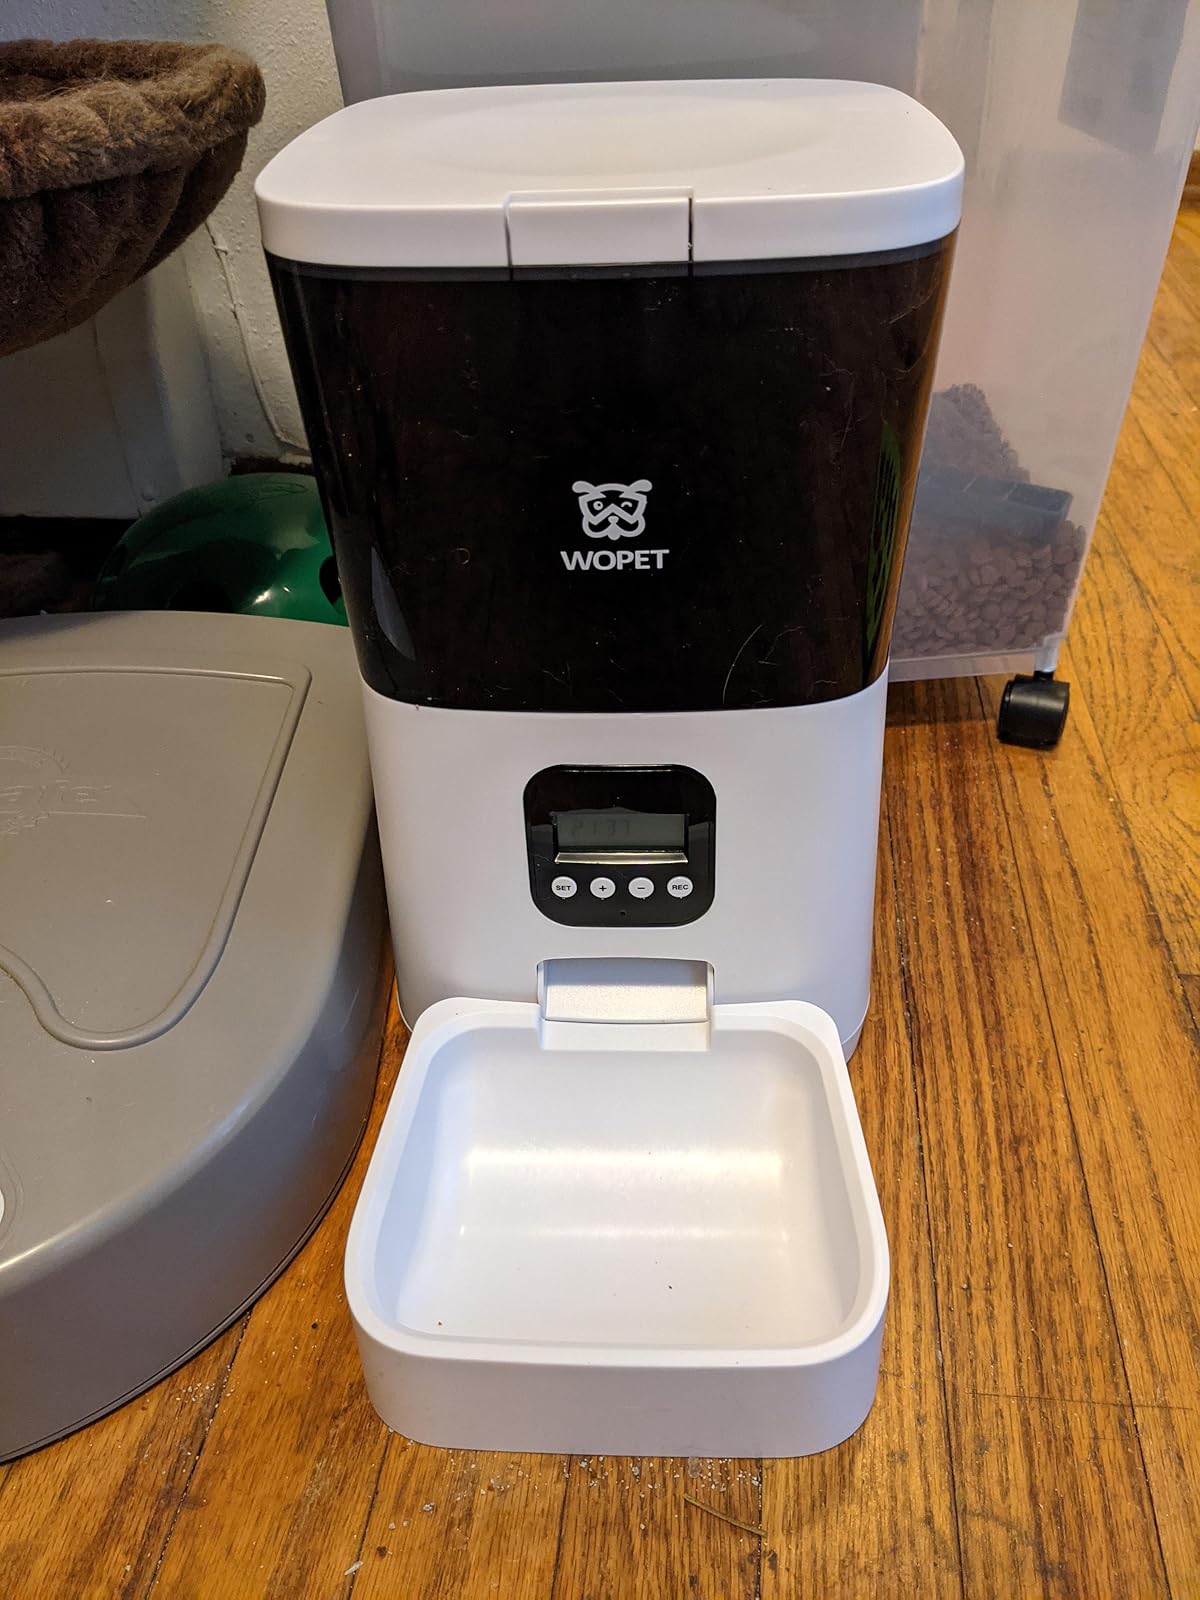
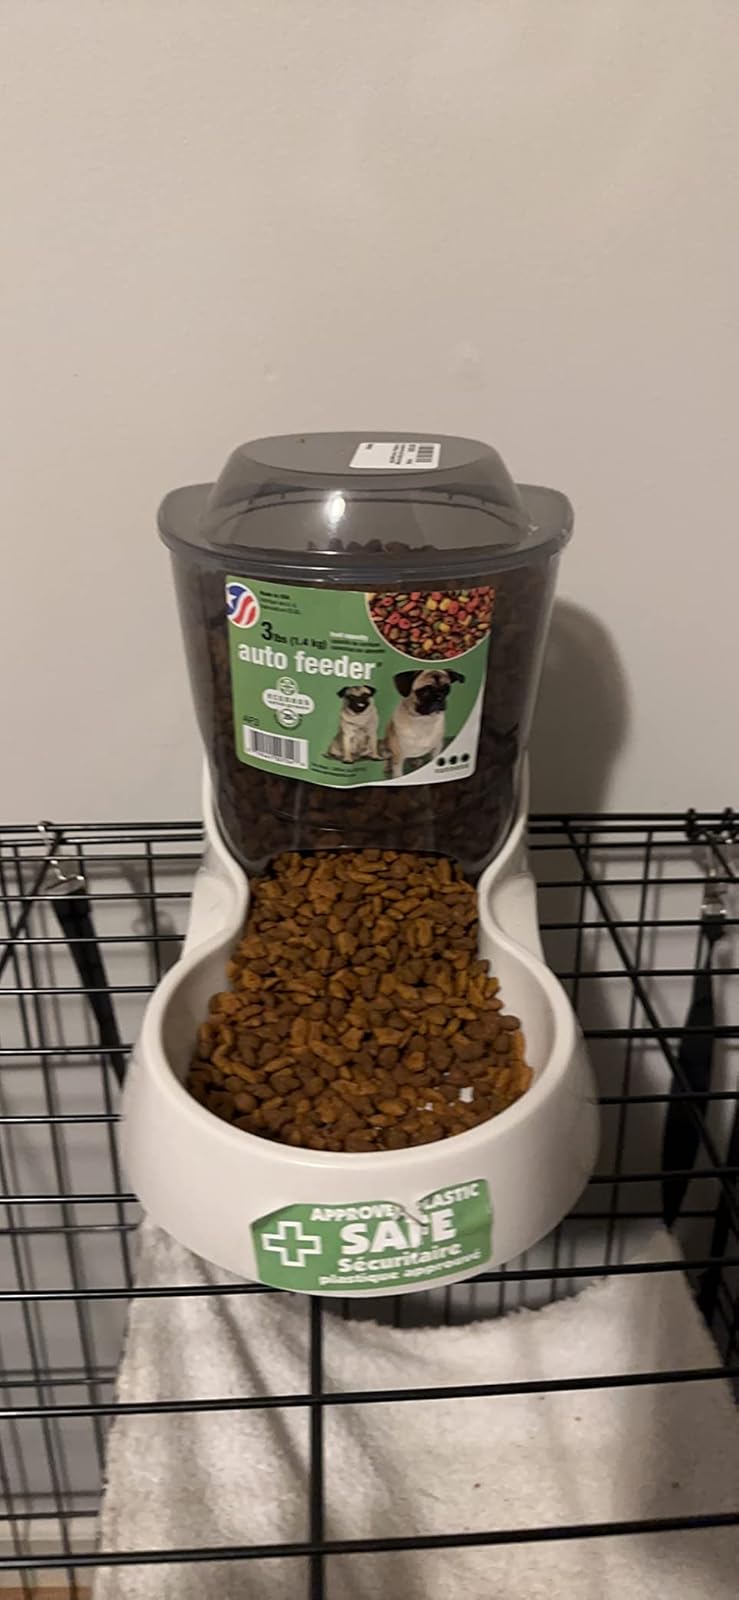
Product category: items_feeder
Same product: no